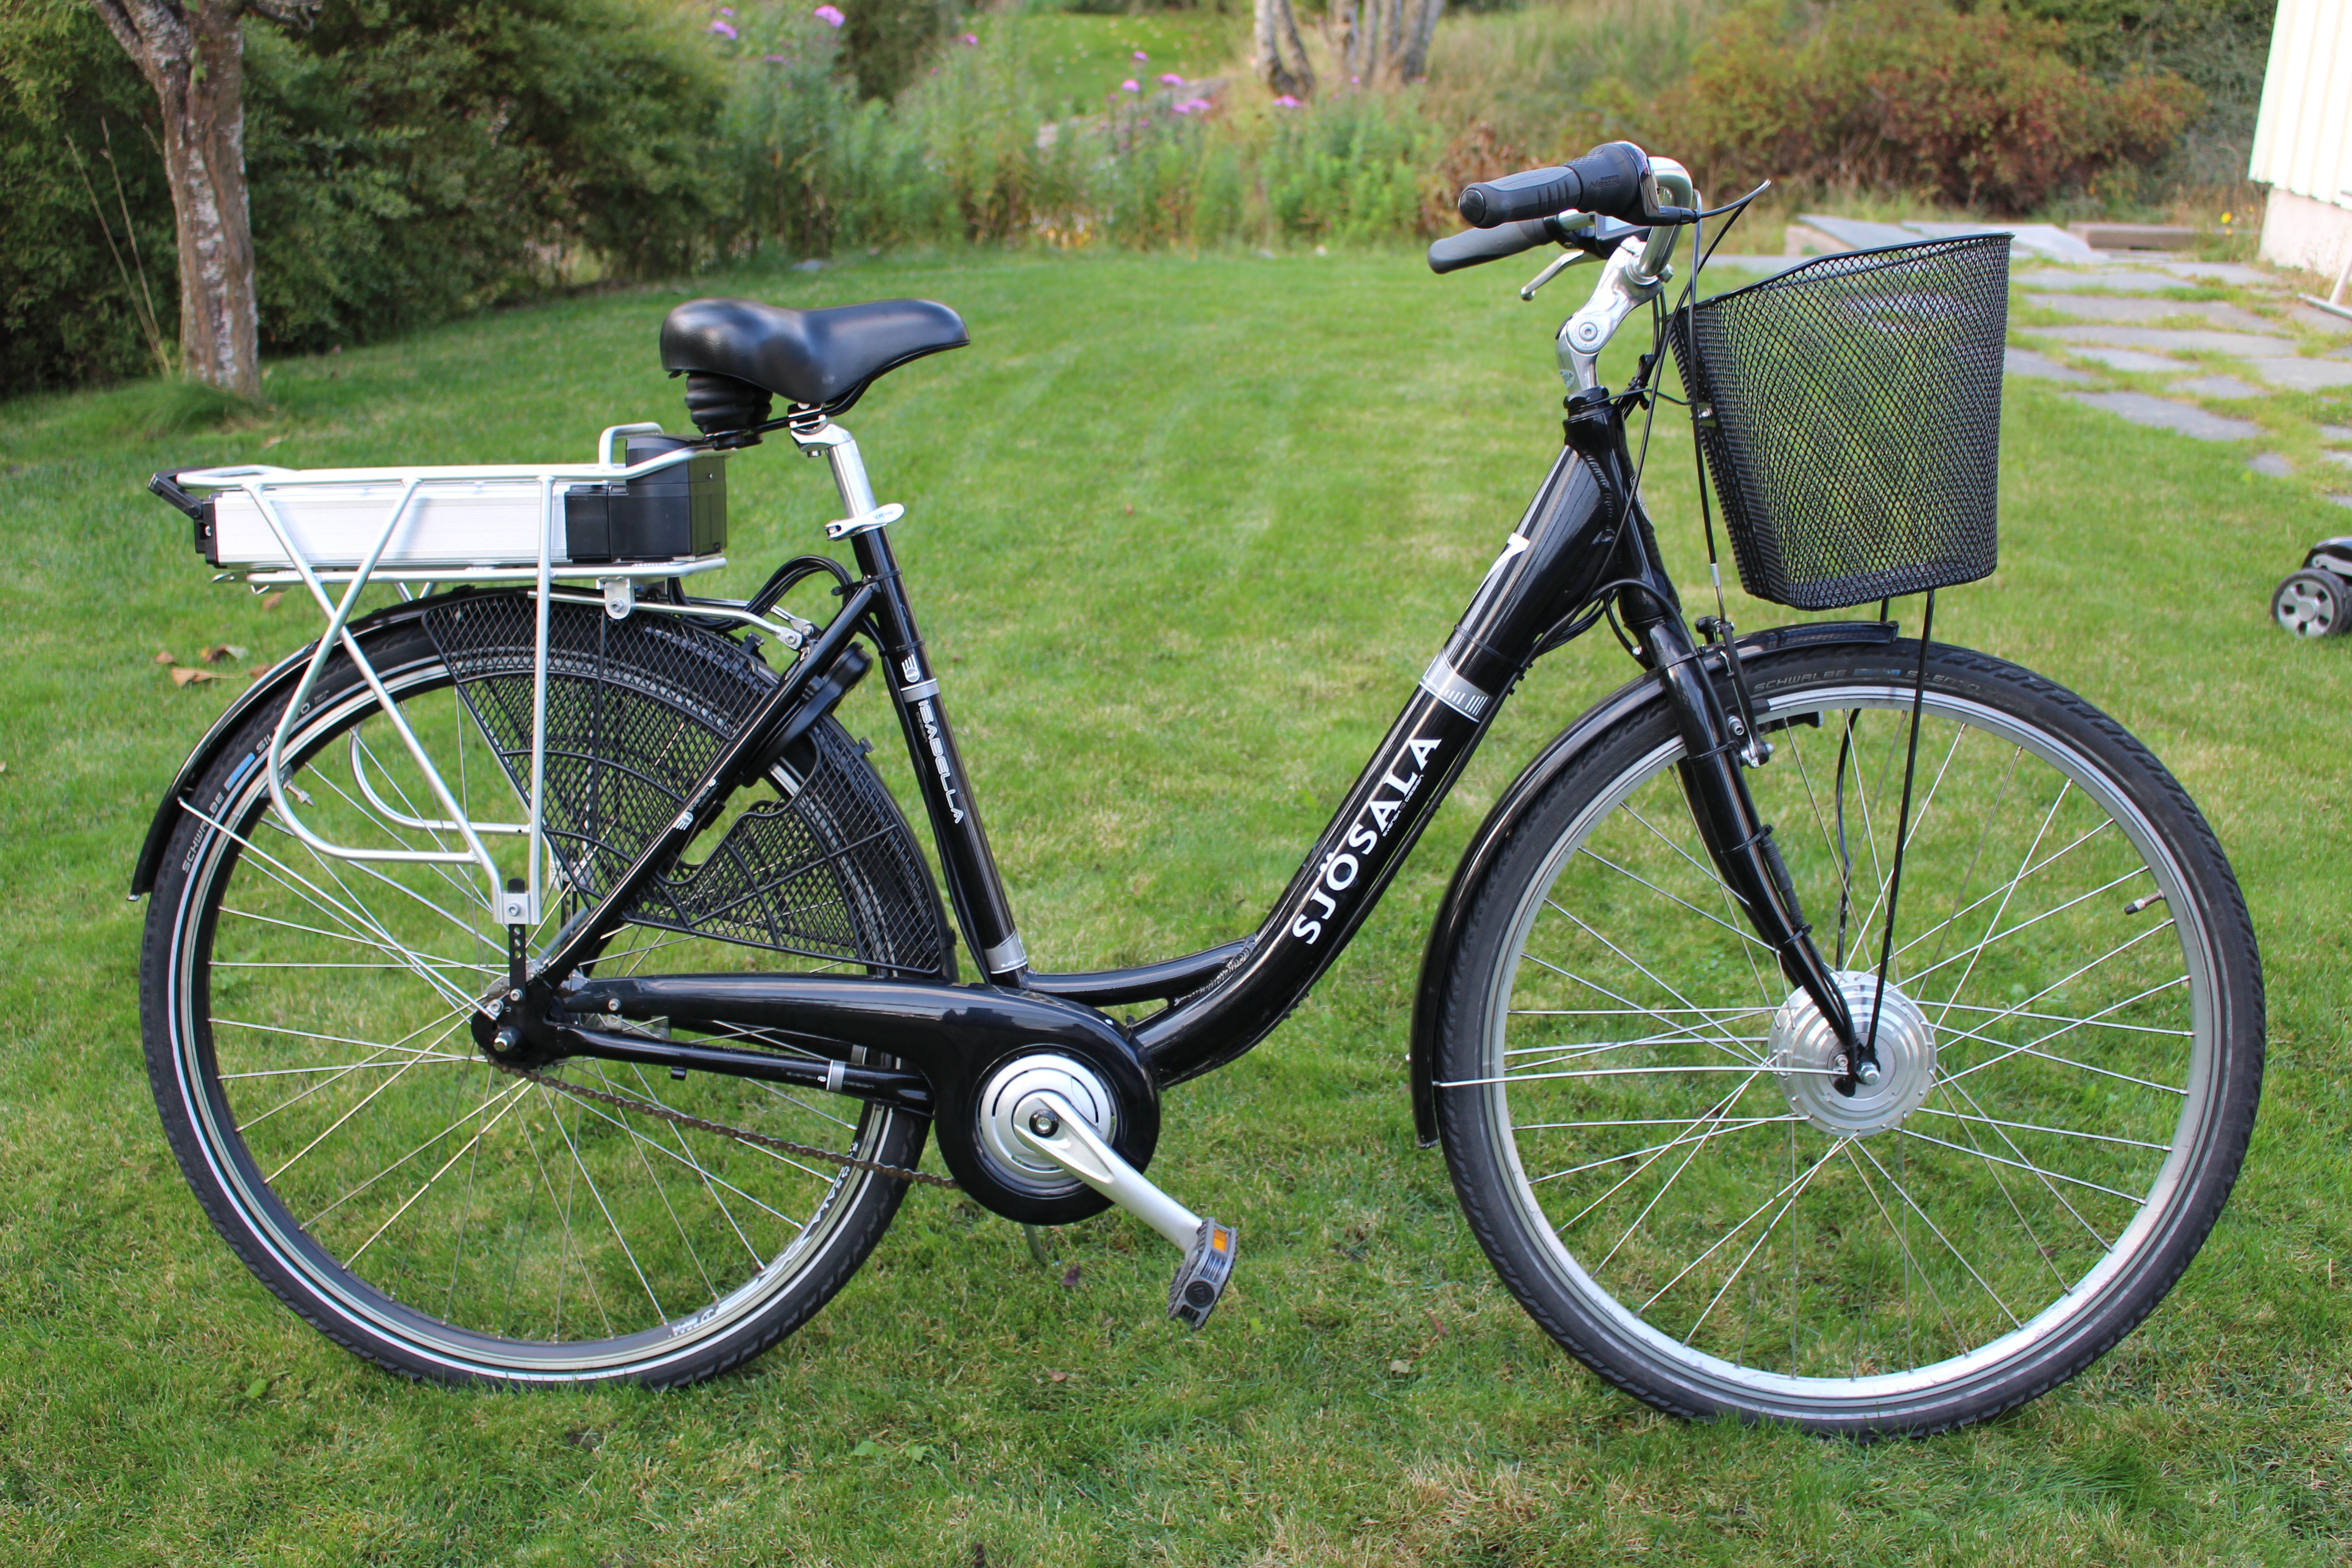
wheel, bicycle, vehicle, basket, sports equipment, mountain bike, electric, bicycle frame, land vehicle, women's bicycle, cyclo cross bicycle, road bicycle, racing bicycle, hybrid bicycle, electric bicycle